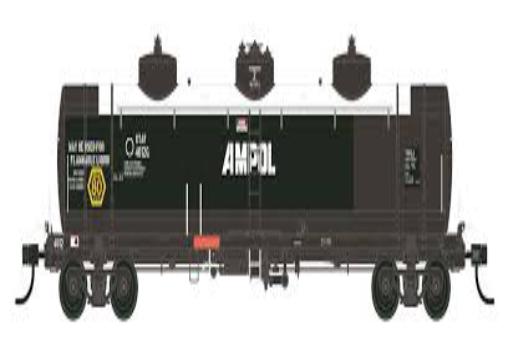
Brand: Ampol
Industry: Others